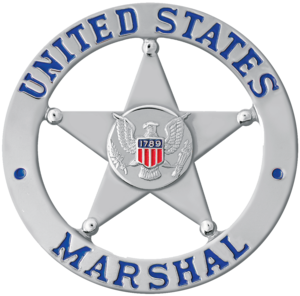
United States Marshals Service
U.S. Marshals Bagde
United States Marshals Service er en efterforskningstjeneste og forbundspoliti inden for U.S. Department of Justice. Tjenesten blev oprettet af George Washington i 1789 og er dermed den ældste føderale efterforskningstjeneste og forbundspolitienhed i USA.